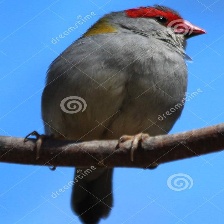
Species: RED BROWED FINCH
Scientific name: NEOCHMIA TEMPORALIS
ImageNet parent category: house_finch